Roberto Malone

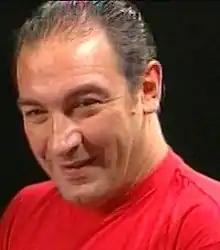
Malone in a scene from the French porn film "Sextet" (1997)

Roberto Malone (born October 31, 1956) is a former Italian pornographic film actor and director who has appeared in over 375 pornographic films.